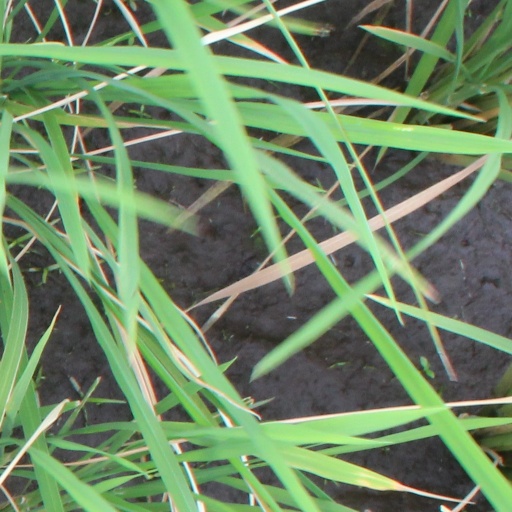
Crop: rice